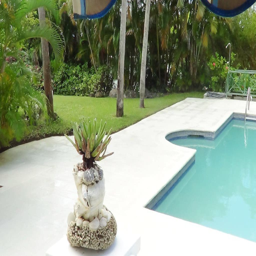
attractive plant by the pool